Selective soldering

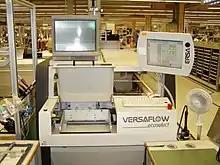
Selective soldering machine

Selective soldering is the process of selectively soldering components to printed circuit boards and molded modules that could be damaged by the heat of a reflow oven or wave soldering in a traditional surface-mount technology (SMT) or through-hole technology assembly processes. This usually follows an SMT oven reflow process; parts to be selectively soldered are usually surrounded by parts that have been previously soldered in a surface-mount reflow process, and the selective-solder process must be sufficiently precise to avoid damaging them.